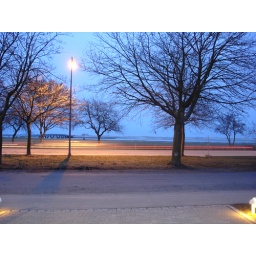
When I came out from my office building in the early evening the light was very blue.